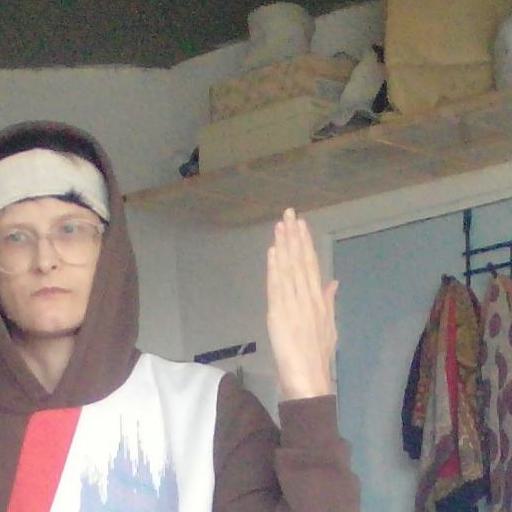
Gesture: stop_inverted